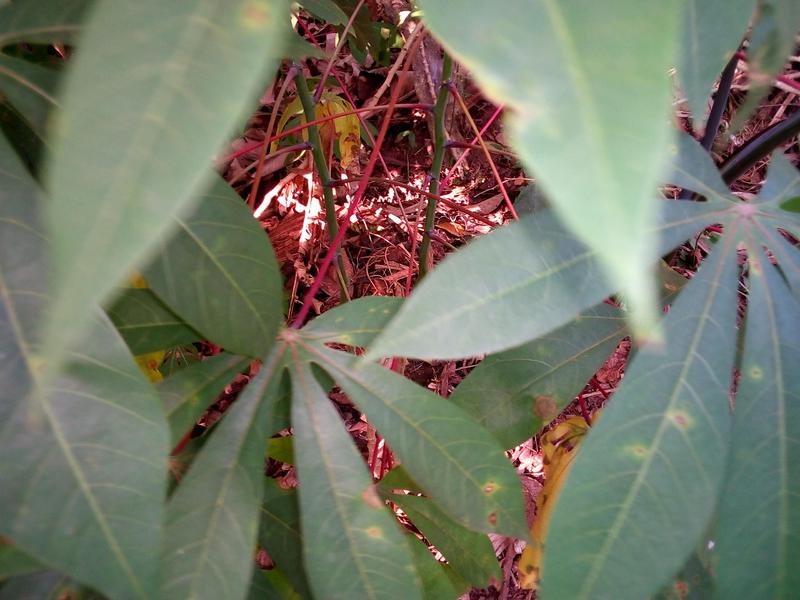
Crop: cassava
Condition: bacterial_blight